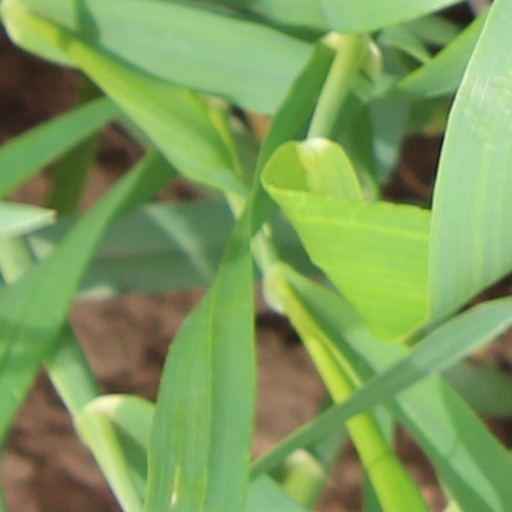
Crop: wheat